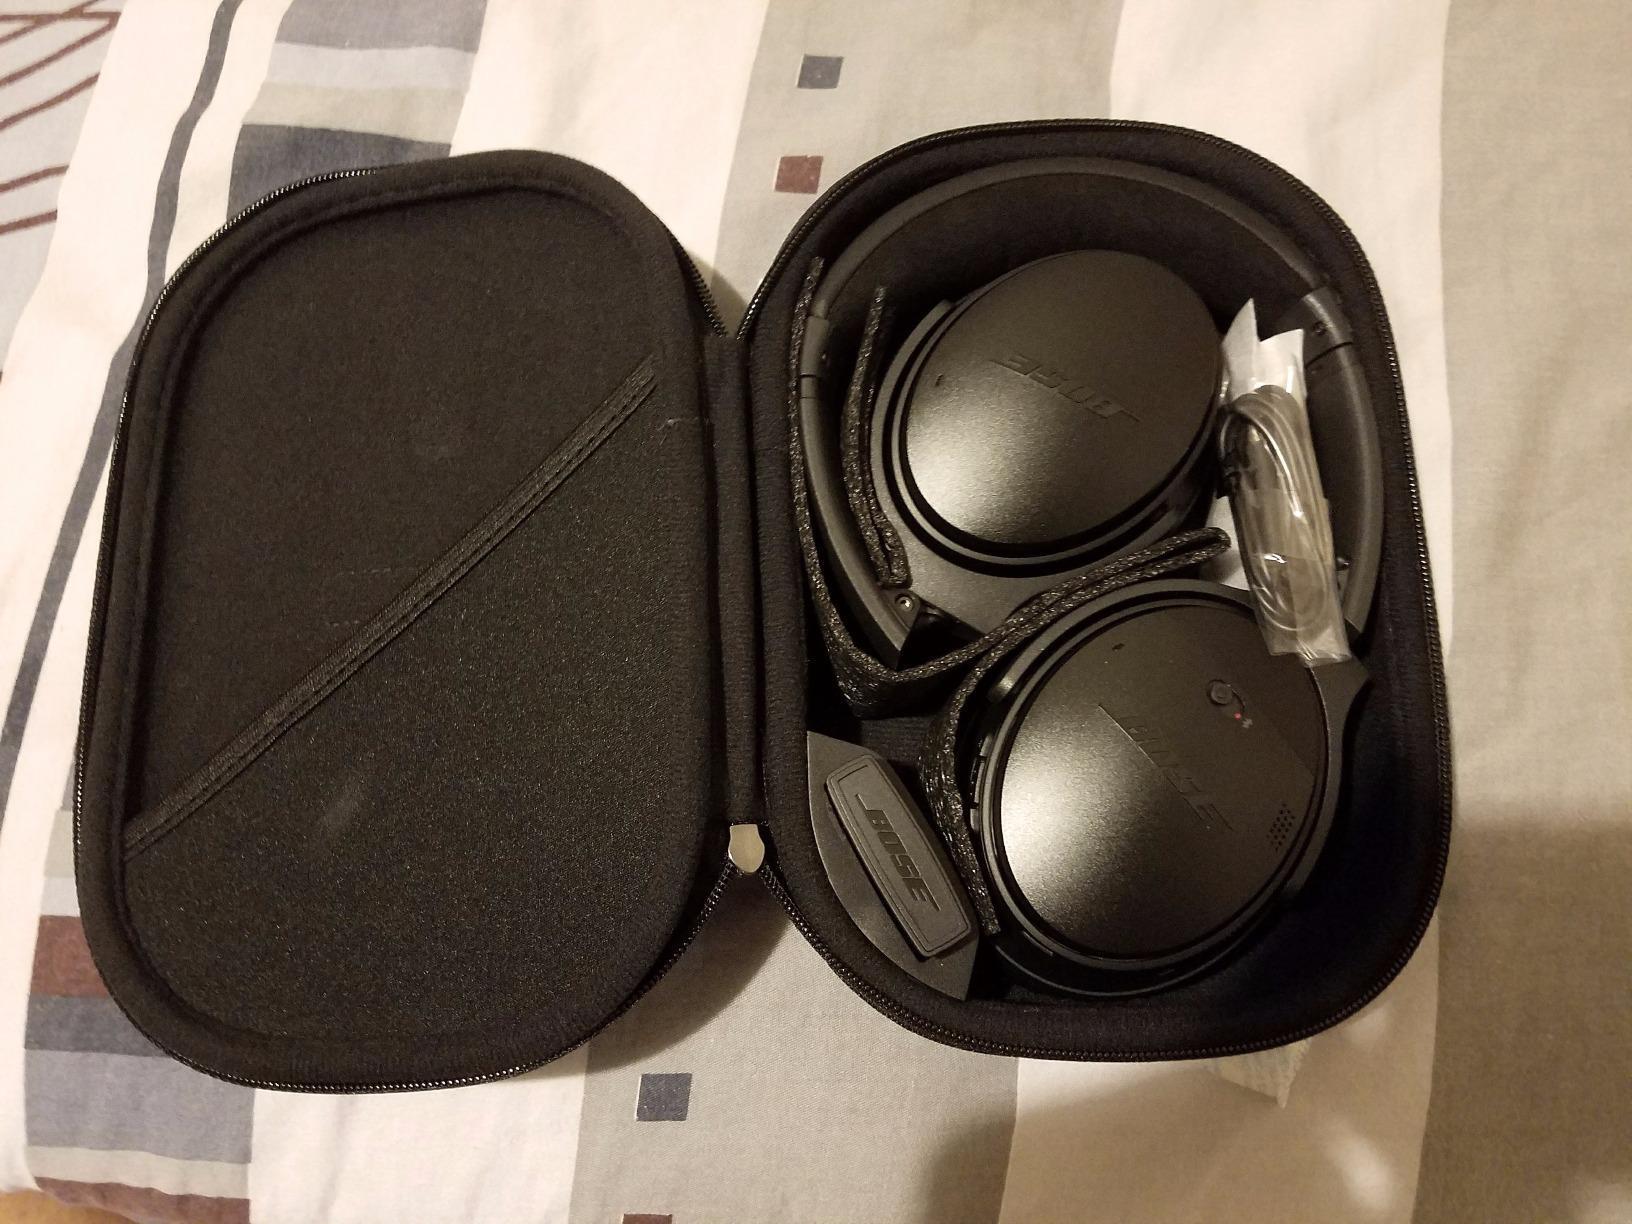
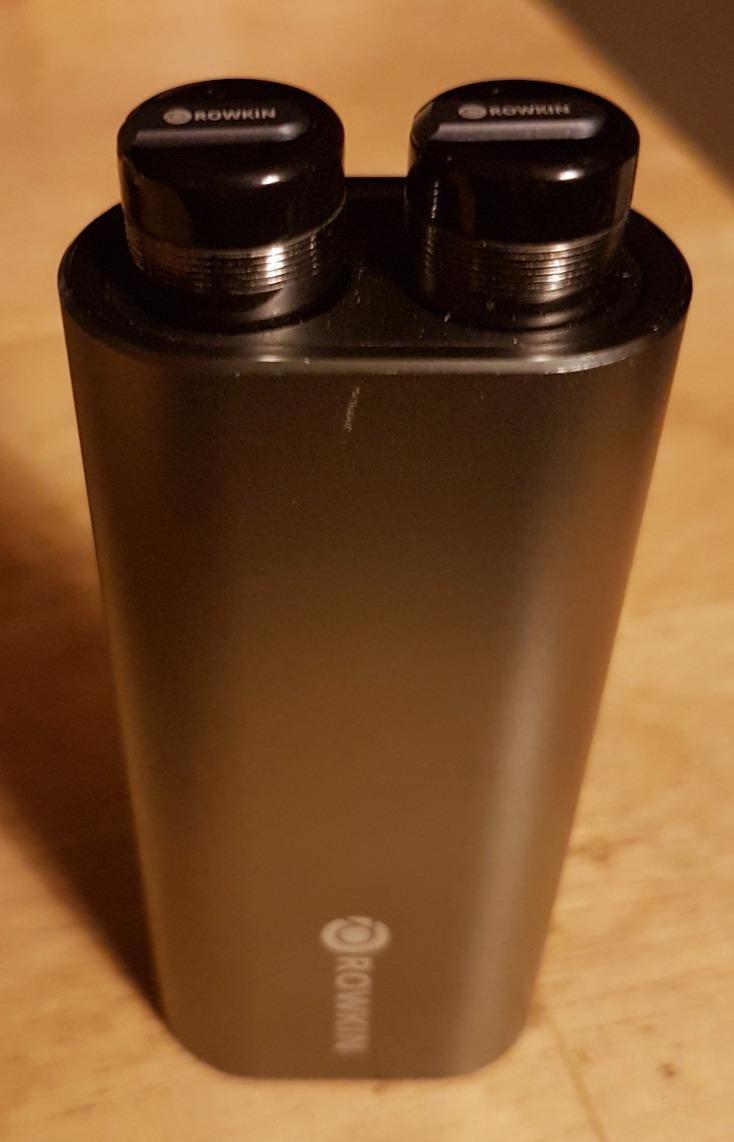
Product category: headphones
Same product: no